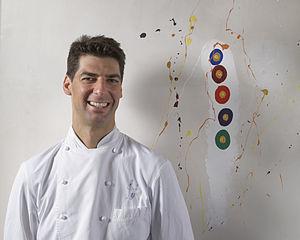
Massimiliano Alajmo, né à Padoue le 6 mai 1974, est un chef italien. En 2002, à 28 ans, il devient le plus jeune chef de l'histoire à avoir reçu trois étoiles au Guide Michelin.
Le Caffè Stern est une entreprise française de restauration traditionnelle fondée à Paris en 2014 dans le passage des Panoramas.